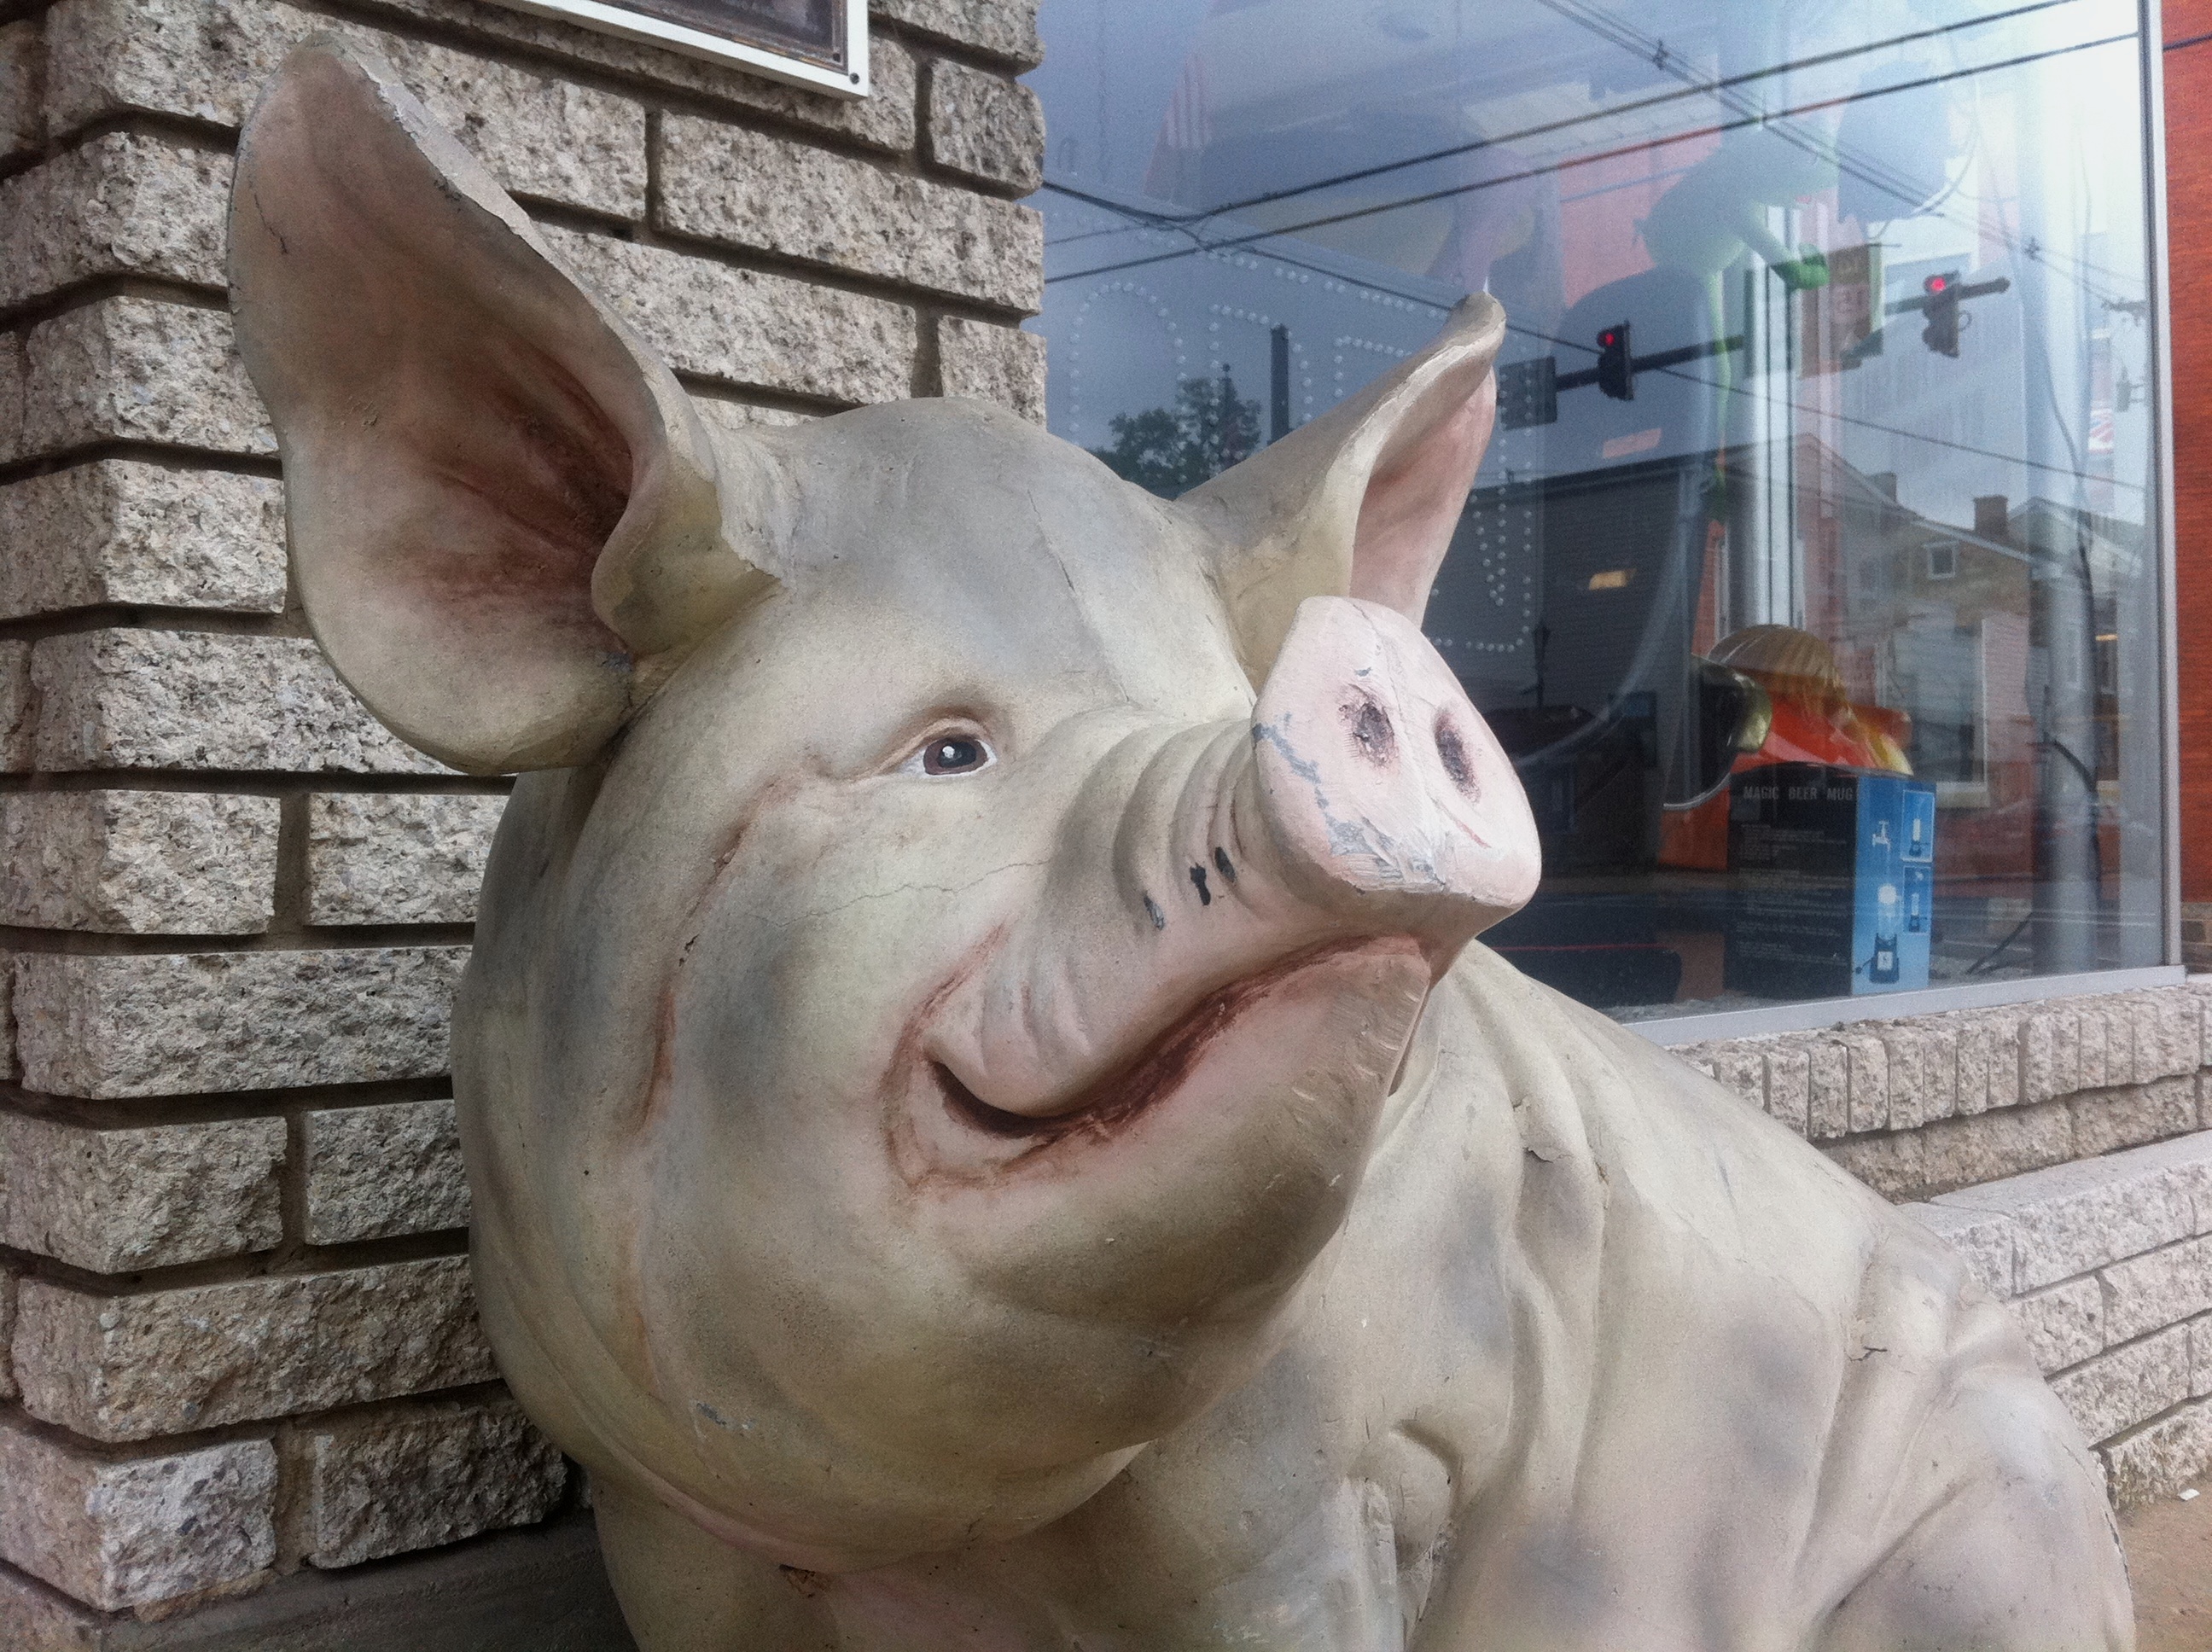
statue, mammal, sculpture, vertebrate, pig, odyssey, plpconnectu, domestic pig, pig like mammal